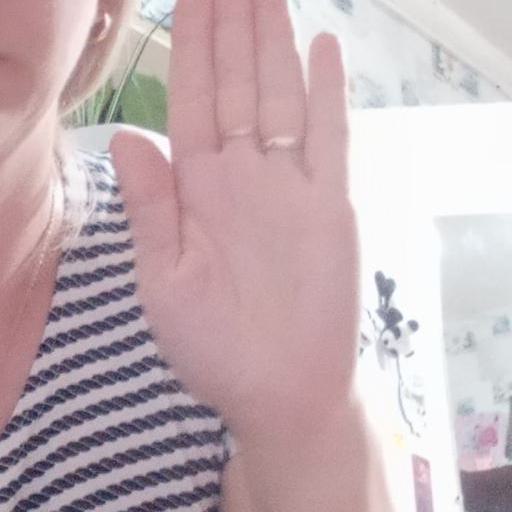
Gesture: stop